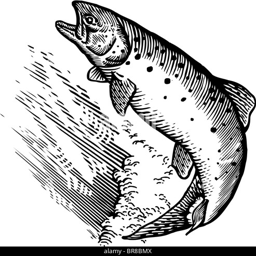
a drawing of a leaping salmon